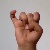
The image shows a hand gesture representing the letter 'I' in Indian Sign Language.